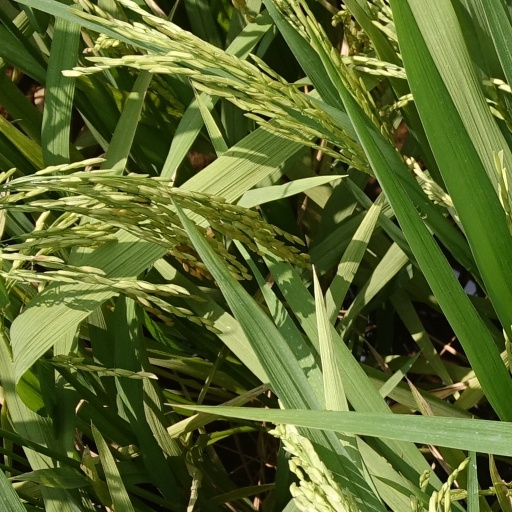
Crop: rice